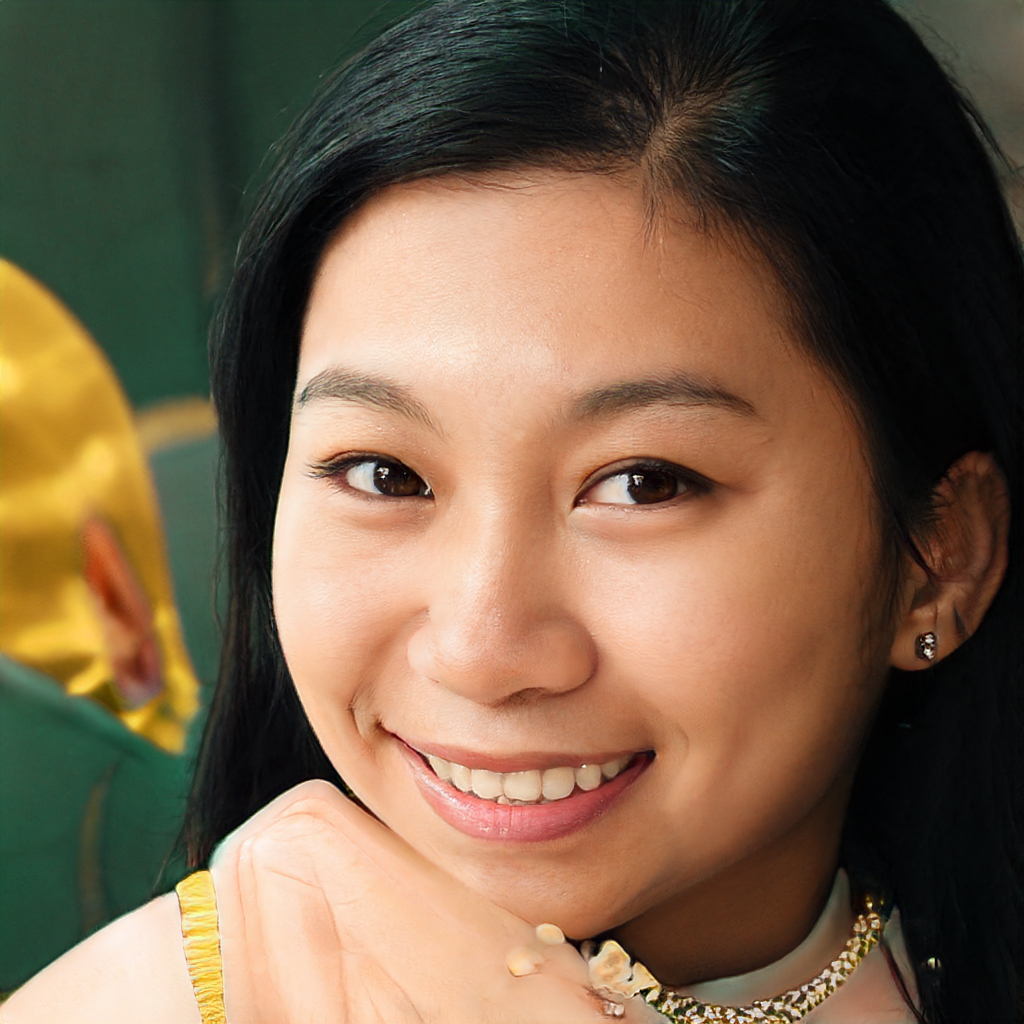
Gender: Female